Question: Please indicate a possible affordance area of the knife that can be used for holding
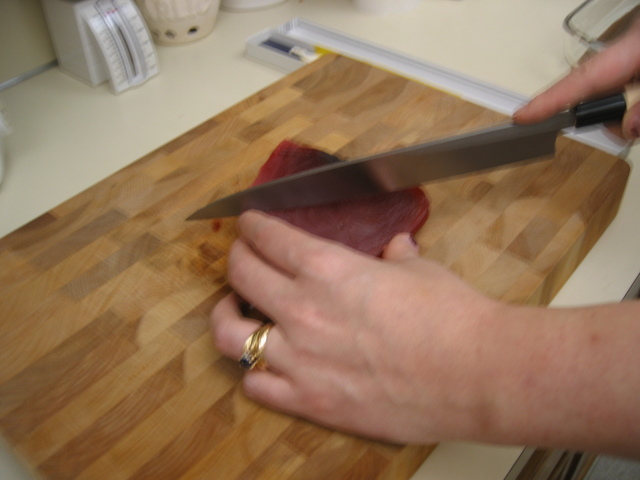
Answer: [568.98, 85.816, 637.491, 131.348]